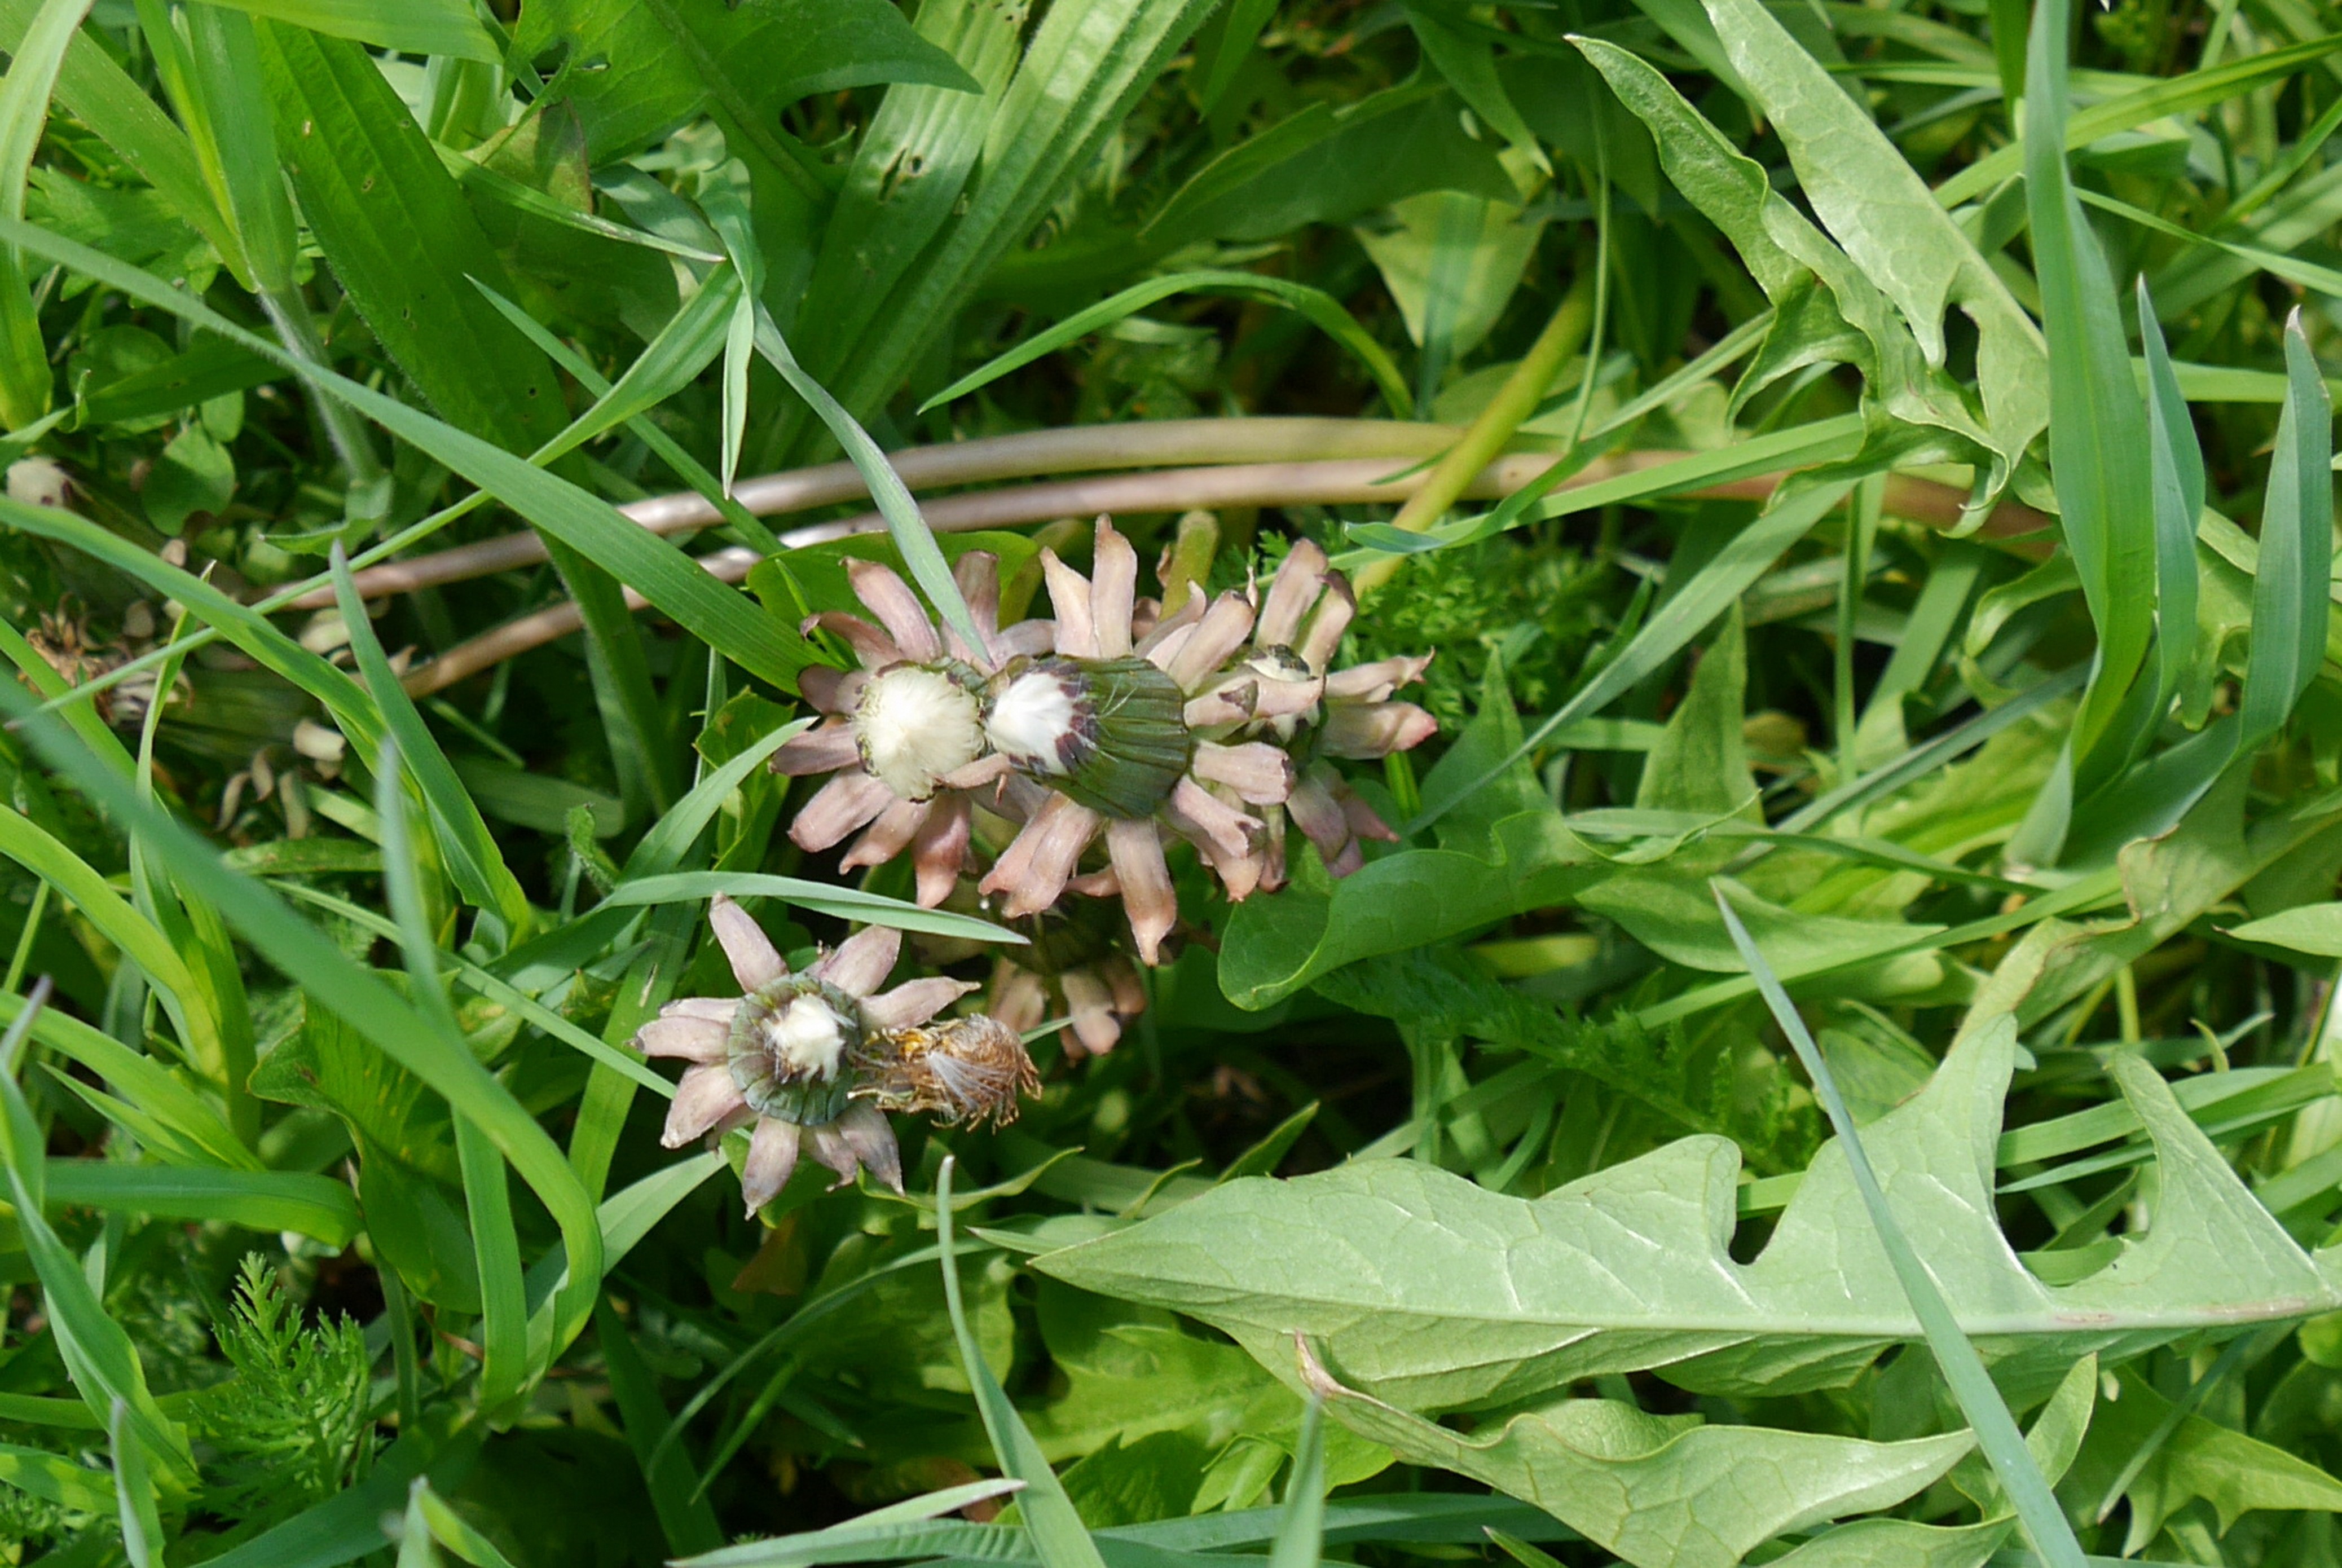
grass, plant, lawn, meadow, dandelion, flower, herb, produce, botany, yellow, garden, flora, wildflower, shrub, flowering plant, spring meadow, land plant